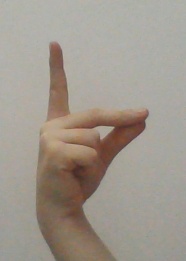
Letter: ta